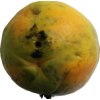
Label: papaya